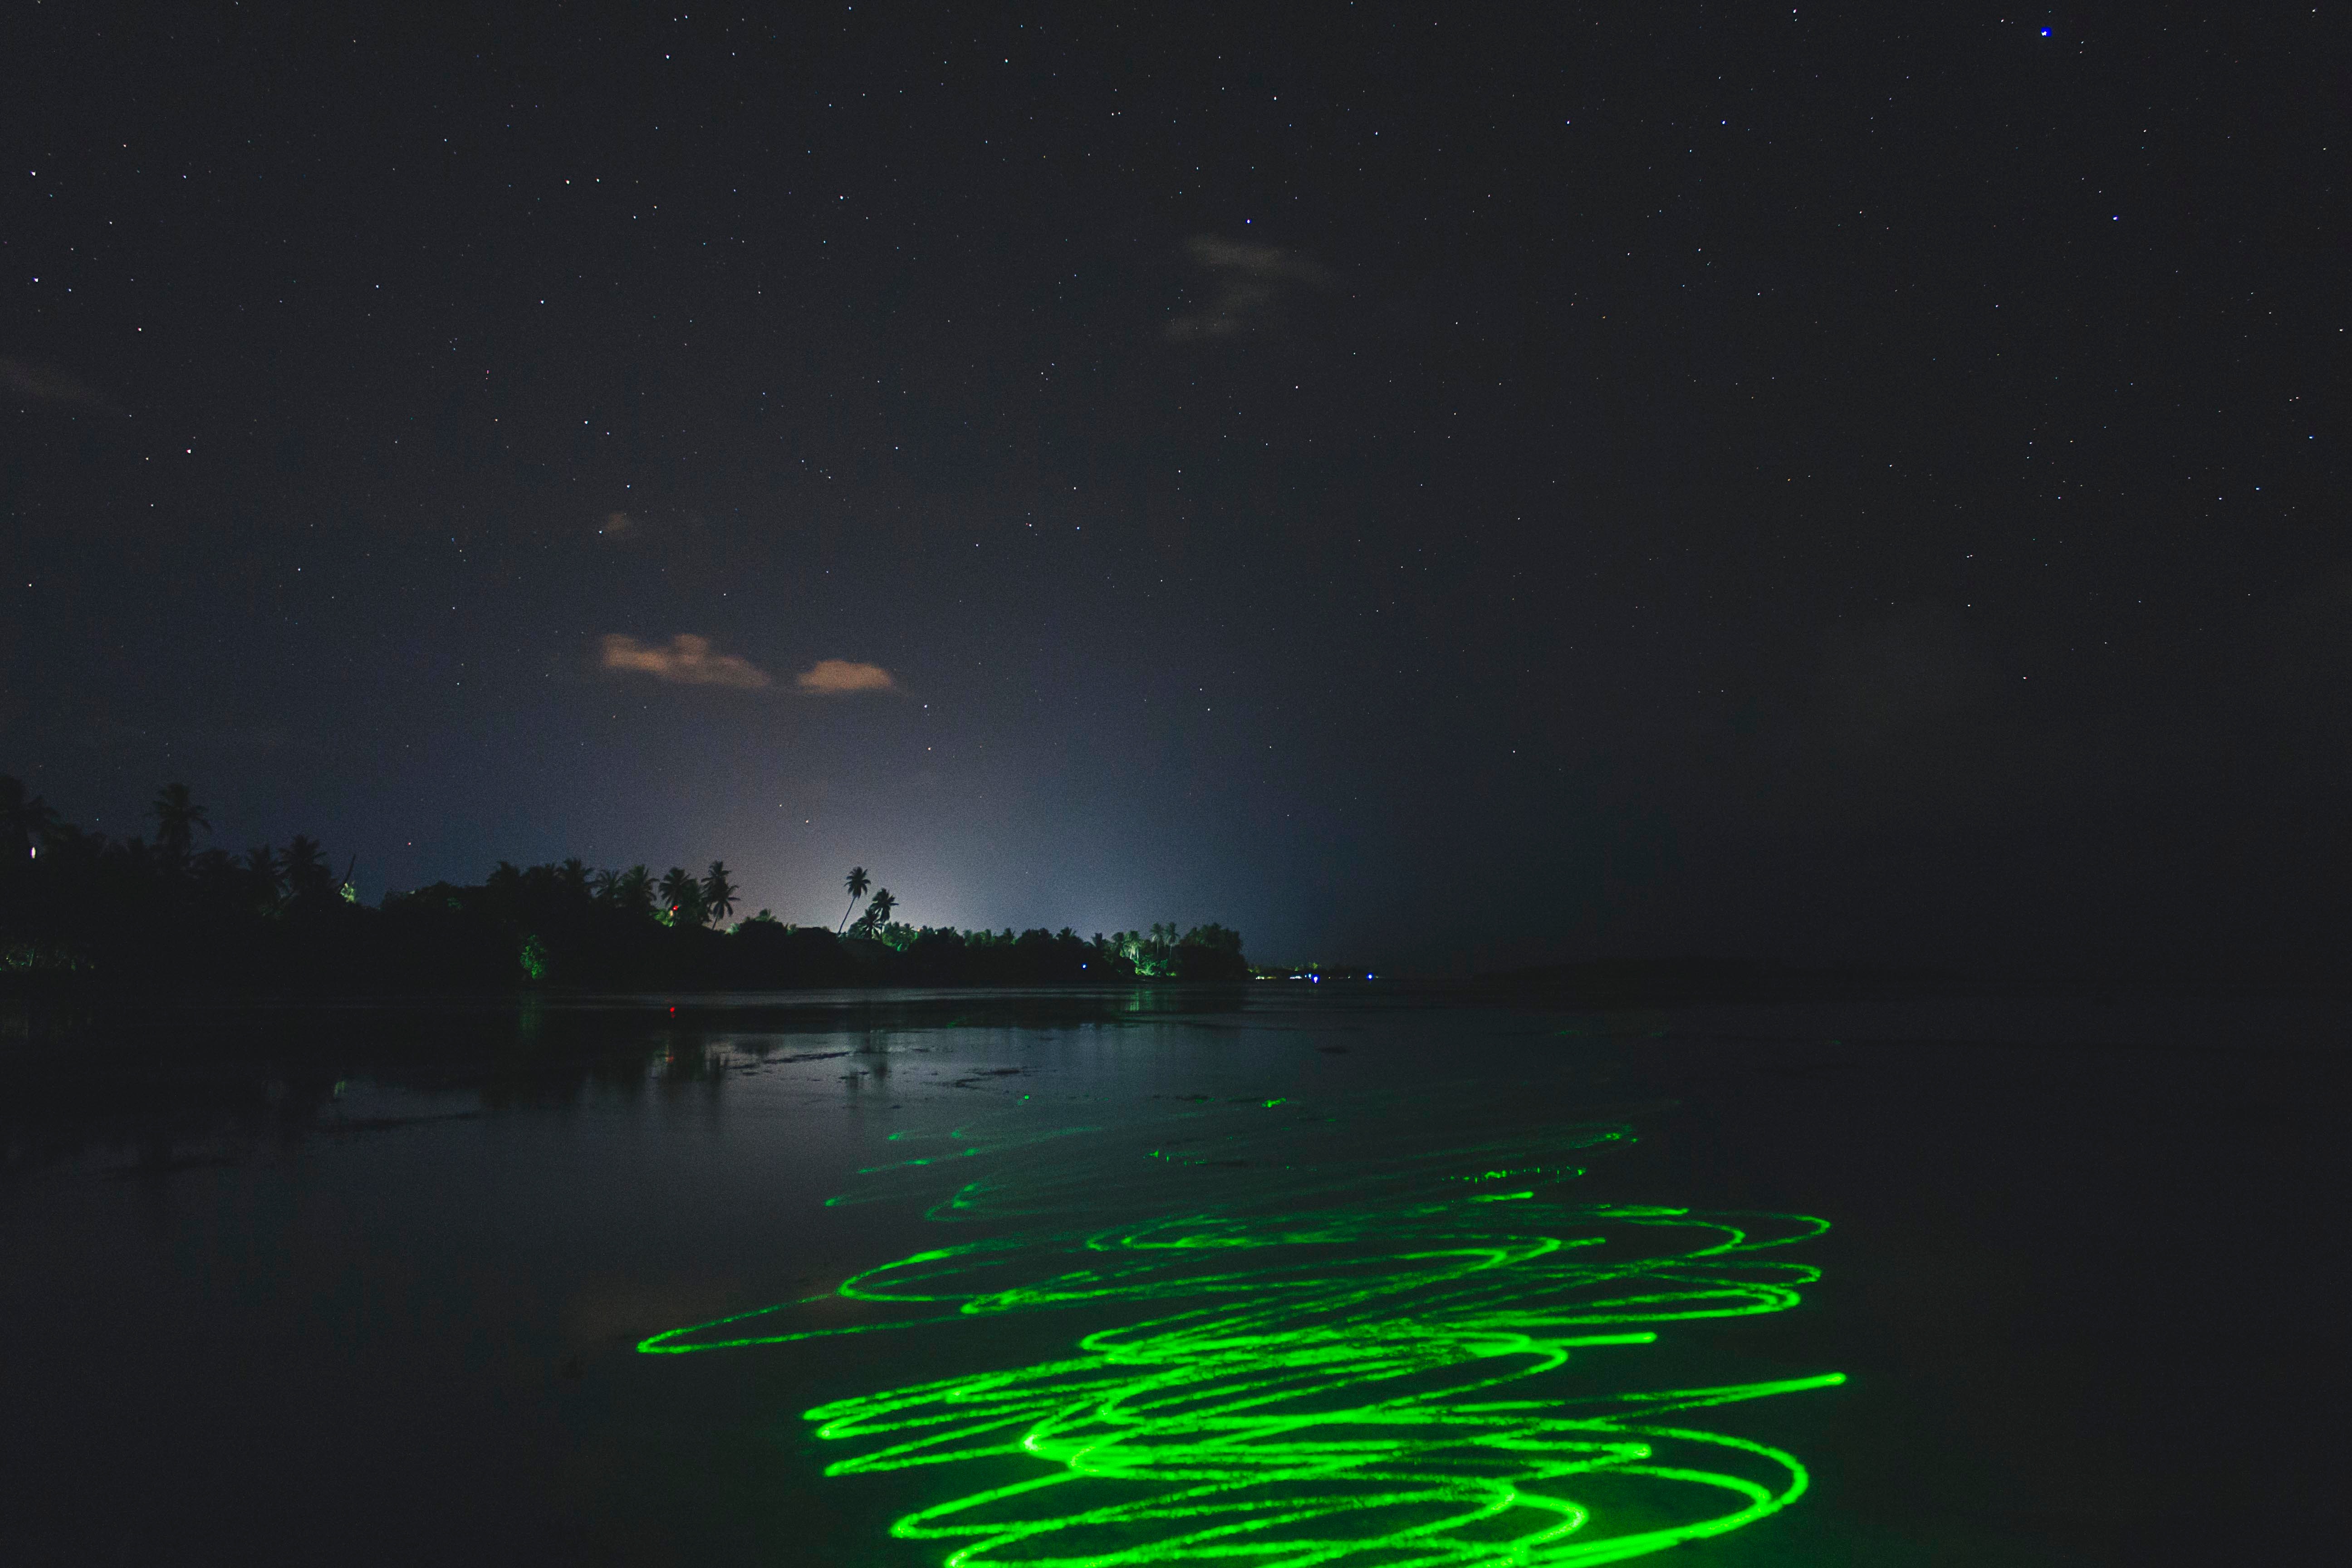
light, sky, night, star, atmosphere, darkness, aurora, moonlight, astronomy, midnight